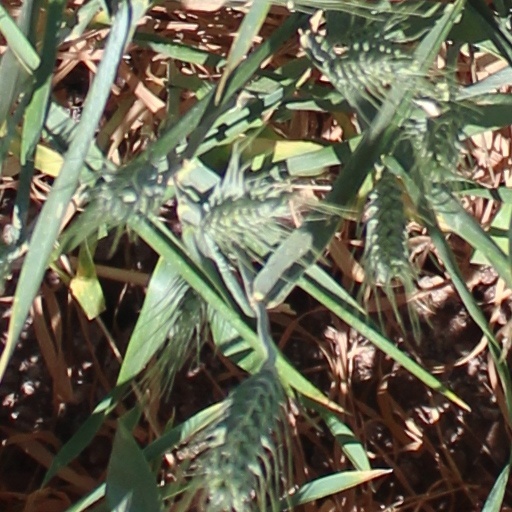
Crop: wheat